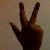
The image shows a hand gesture representing the number 3 in Indian Sign Language.